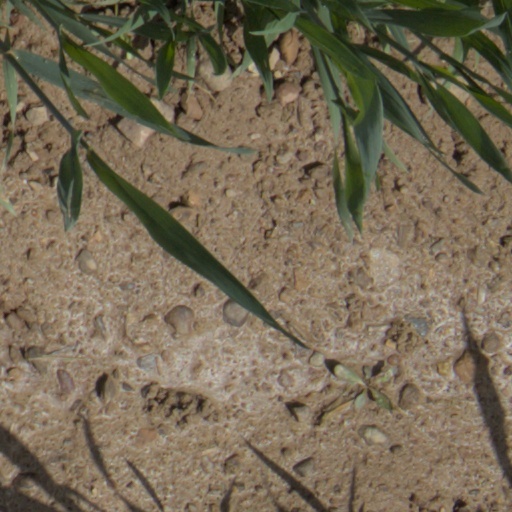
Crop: wheat